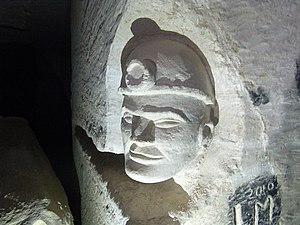
Sculpture de Laurent Morin (2010) dans un pilier, Carrière souterraine de Savonnières-en-Perthois (Meuse, France)
Le domaine souterrain de Savonnières-en-Perthois se compose d'une vaste carrière souterraine comprenant des viailles et des gouffres dits aveugles. Il se situe sous la commune de Savonnières-en-Perthois, département de la Meuse. La carrière du village totalise entre 173 à 200 km de galeries pour une superficie actuelle d'environ 86 ha.